2019 Kyalami 9 Hours

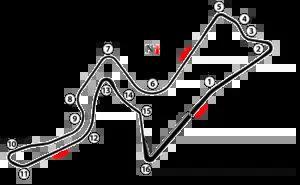
Layout of the Kyalami

The 2019 Kyalami 9 Hours was an endurance event that took place on 23 November 2019 at the Kyalami Grand Prix Circuit in Midrand, South Africa. This event served as a revival to the Kyalami 9 Hours event which was last held in 2000, and also served as the final round of the 2019 Intercontinental GT Challenge.